Pride parade

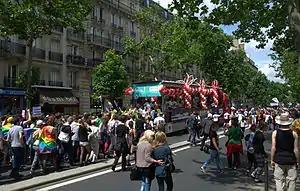
Paris Pride

Tel Aviv hosts an annual pride parade, attracting more than 260,000 people, making it the largest LGBT pride event in Asia. Three Pride parades took place in Tel Aviv on the week of June 11, 2010. The main parade, which is also partly funded by the city's municipality, was one of the largest ever to take place in Israel, with approximately 200,000 participants. The first Pride parade in Tel Aviv took place in 1993.